Table tennis at the 2019 Island Games

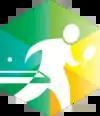

Table tennis, for the 2019 Island Games, held at the St Joseph's Middle School (Sports Hall), Gibraltar in July 2019.